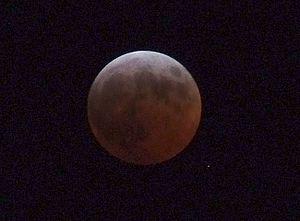
L'éclipse lunaire du 3 mars 2007 est une éclipse lunaire totale.